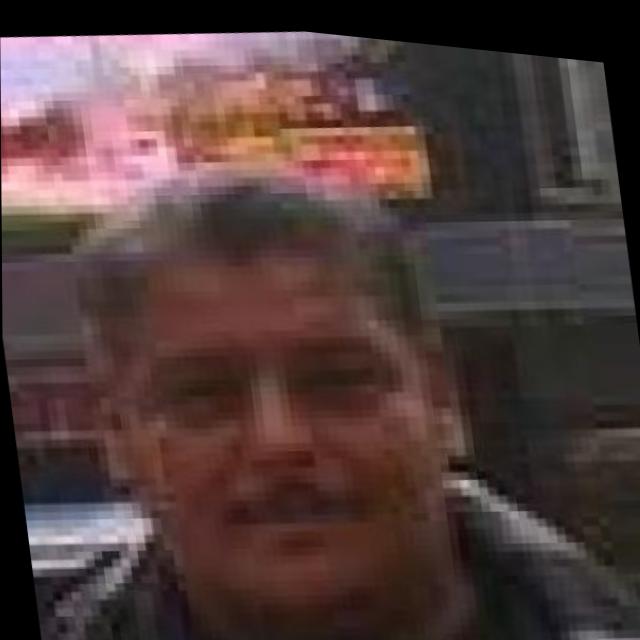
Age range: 45-64